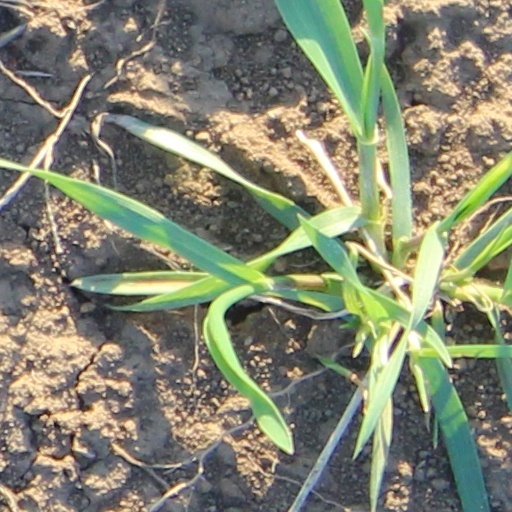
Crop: wheat